M. A. Chidambaram Stadium

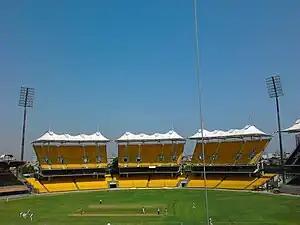
Renovated stands with fabric roofs

A major reconstruction work was undertaken at the cost of in 2010 ahead of the 2011 Cricket World Cup. The plan consisted of constructing three new reinforced concrete stands which would accommodate an additional 12,000 spectators and the addition of 24 hospitality boxes. The renovation also included the construction of new translucent PTFE roofs to replace the old roofs supported by pillars that blocked the view of spectators and the redesigning of the stands at a gradient of 36°, which would let the sea breeze get into the ground. The stadium hosted four matches during the 2011 Cricket World Cup, which was won by India.